Emma De Vigne

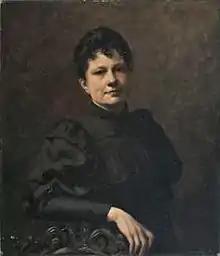
Self-portrait

Emma De Vigne (30 January 1850 – 3 June 1898) was a Belgian still life and portrait painter, who came from a family of artists from Ghent. Her paintings were exhibited in Europe, as well as in South America.